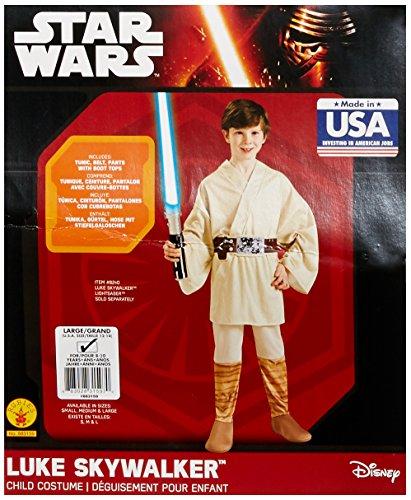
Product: Rubie's Star Wars Classic Luke Skywalker Child Costume
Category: Toys & Games | Dress Up & Pretend Play | Costumes
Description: Child's Luke Skywalker tunic, printed belt, elastic waist pants.
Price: $24.49
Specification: ProductDimensions:12x10x3inches|ItemWeight:9.1ounces|ShippingWeight:12.8ounces(Viewshippingratesandpolicies)|DomesticShipping:ItemcanbeshippedwithinU.S.|InternationalShipping:ThisitemcanbeshippedtoselectcountriesoutsideoftheU.S.LearnMore|ASIN:B001BR1SB6|Itemmodelnumber:883159_L|Manufacturerrecommendedage:8-10years